Kwan Mun Hau Tsuen

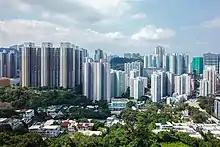
View of Tai Wo Hau, with the villages of Ham Tin Tsuen, Hoi Pa San Tsuen, Ho Pui Tsuen, Yeung Uk Tsuen and Kwan Mun Hau Tsuen in the foreground.

Kwan Mun Hau Tsuen or Kwan Mun Hau New Village is a village in the Tai Wo Hau area of Tsuen Wan District, Hong Kong.